American Abstract Artists

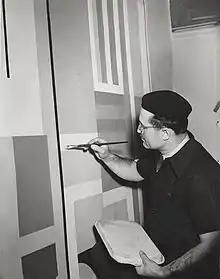

American abstract art was struggling to win acceptance and AAA personified this. The 1938 Yearbook addressed criticisms levied against abstract art by the press and public. It also featured essays related to principles behind and the practice of making abstract art. In 1940, AAA printed a broadside titled "How Modern is the Museum of Modern Art?" which was handed out at their protest of the "Italian Masters" exhibit in front of MoMA. AAA questioned MoMA's stated commitment to modern and contemporary art when it was actually exhibiting Italian Renaissance artwork. At the time the Museum of Modern Art also had a policy of featuring European abstraction while endorsing American regionalism and scene painting. This policy helped entrench the notion that abstraction was foreign to the American experience. Esphyr Slobodkina, a founding member and future president of the American Abstract Artists Group, described the Museum of Modern Art as a shameful display of "snobbish discrimination" that preferred to exhibit "gilt-edged, 100% secure, thoroughly documented and world renowned exponents of foreign abstract art." However, out of the fifty-two AAA members listed on the broadside distributed at the MoMA protest, eighteen had exhibited at the Museum of Modern Art including George L.K. Morris who had been a member of the museum's board of advisors.